Pine Gulch Fire

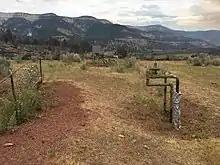
A natural gas well threatened by the Pine Gulch Fire. The well was stopped from producing gas when the fire started.

The Pine Gulch Fire impacted recreation, transportation, and energy infrastructure in the area. The fire resulted in the closure of roads. The fire threatened oil drills and gas wells. This resulted in gas wells being stopped from collecting gas on August 2 and fire crews implementing defensible space around them.